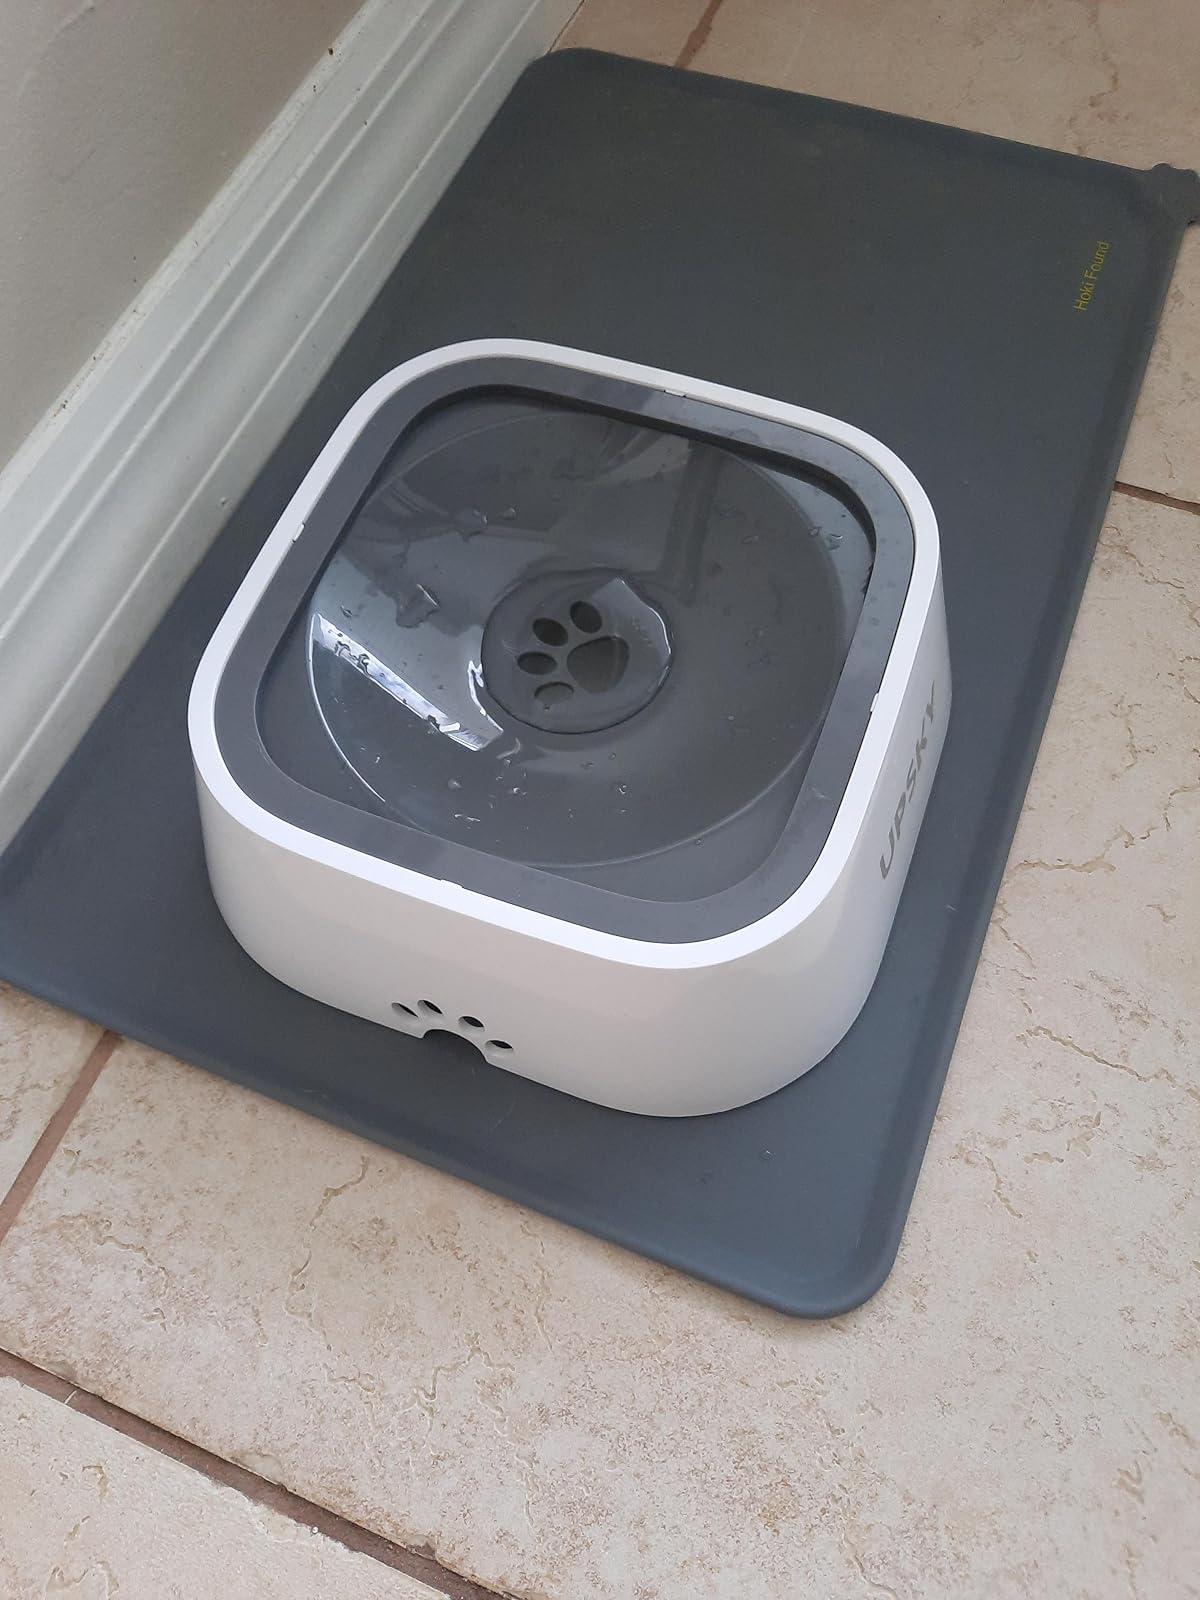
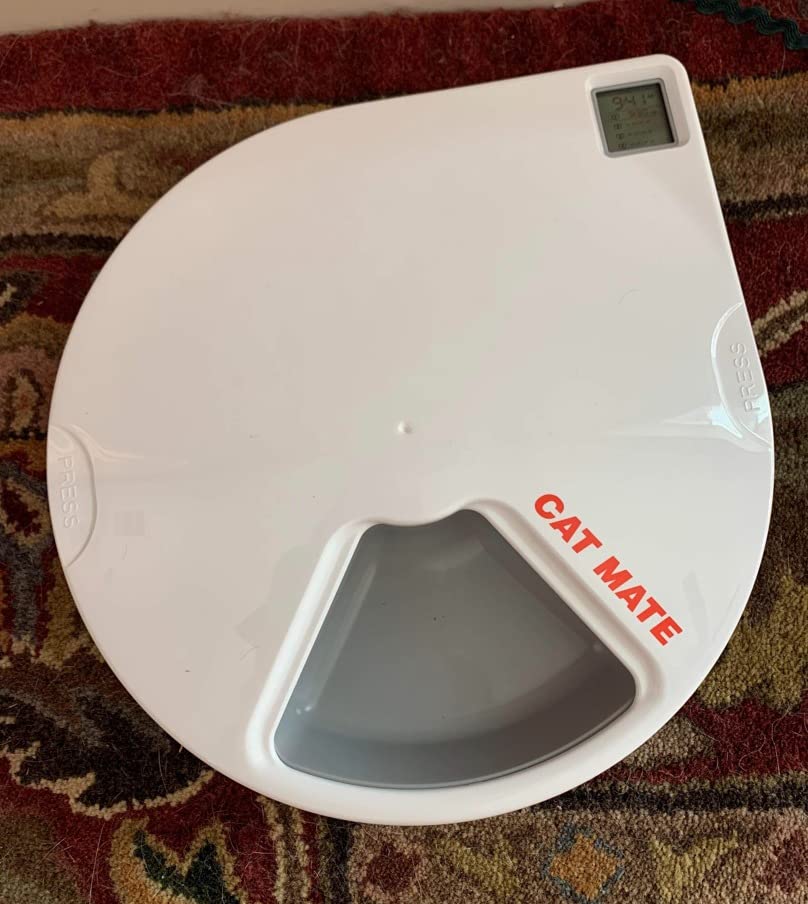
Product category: items_feeder
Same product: no